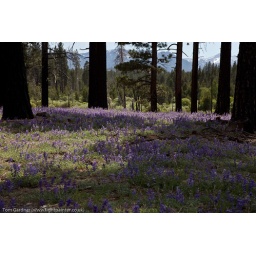
Purple Lupins under pine trees near Lake Tahoe, California